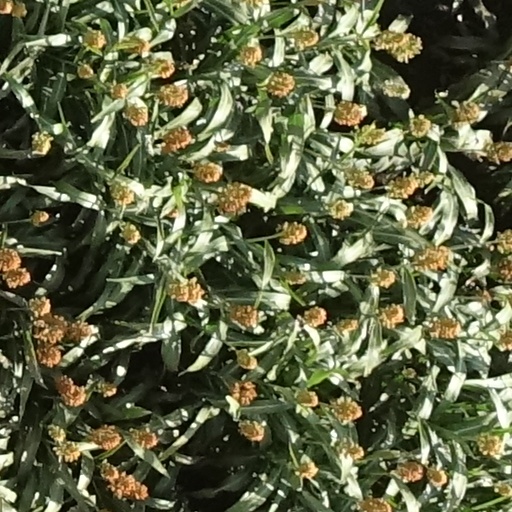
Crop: sorghum